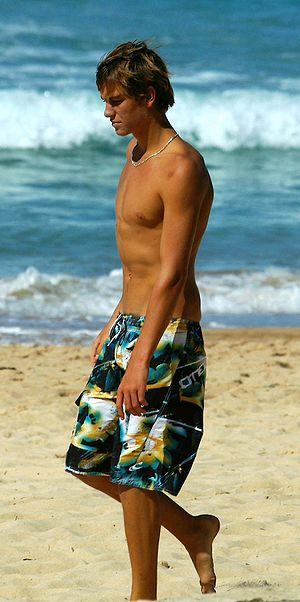
Le short de bain ou shorty mini est un type de short spécialement adapté à la natation. Il est populaire dans certains pays chez les jeunes. Il est principalement utilisé à la plage, son usage étant interdit en France dans les piscines publiques pour des raisons d'hygiène. Il est fait d'un tissu synthétique fin qui sèche vite et comprend à l'intérieur un slip en filet de mesh conçu pour évacuer l'eau.